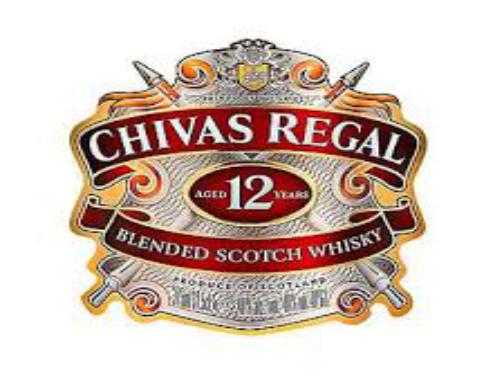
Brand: CHIVAS REGAL
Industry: Food